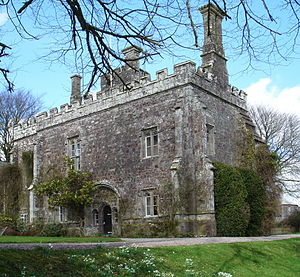
Borge og slotte i England / Devon
Denne liste over borge og slotte i England er ikke en liste over alle bygninger og steder, hvor ordet ”castle” indgår i navnet eller en liste over bygninger, som er en borg i middelalderlig henseende. Det er heller ikke en liste over alle borge og slotte, der nogensinde er bygget i England: Mange er forsvundet sporløst, men er hovedsageligt en liste over bygninger og ruiner. De bygninger, som er bevaret, er alle blevet ændret i løbet af historien.